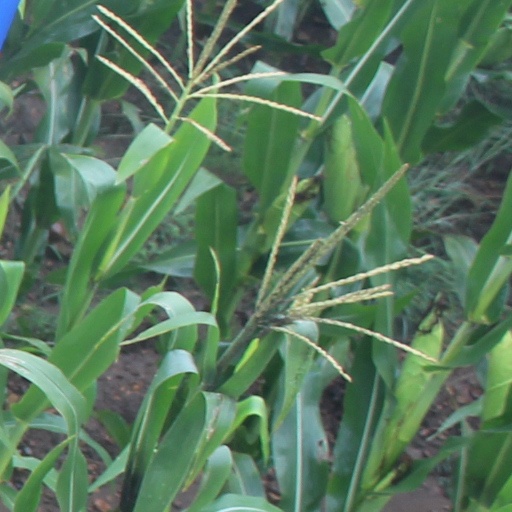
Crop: maize; corn